Indiana Pacers

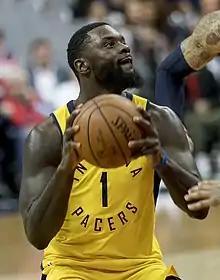
Lance Stephenson in 2018

The 2013–14 season saw the Pacers jump to an explosive first half of a season, as they started the season 33–7 thanks to the rise of Paul George and Lance Stephenson. On January 14, 2014, Vogel was named the Eastern Conference head coach for 2014 NBA All-Star Game. Paul George and Roy Hibbert were selected for the All-Star Game. The Pacers signed two-time NBA champion and 2012 All-Star Andrew Bynum for the remainder of the season. However, after the All-Star Break, the Pacers collapsed. After starting the season 40–11, the Pacers crashed and stumbled to a 16–15 finish, with rumors of fighting in the locker room being a potential cause for the meltdown. Regardless, they managed to hold onto their first seed in the East, finished the season with a 56–26 record.